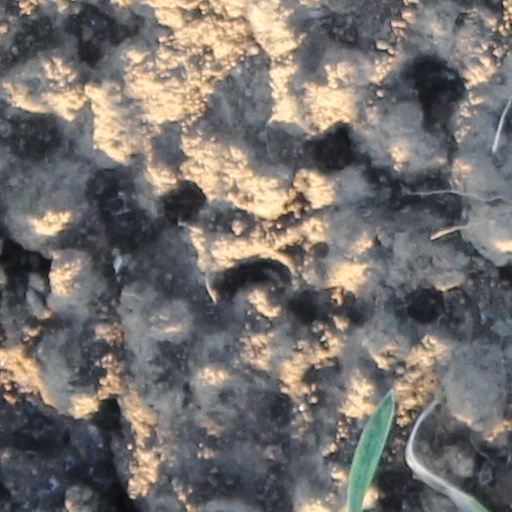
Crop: wheat